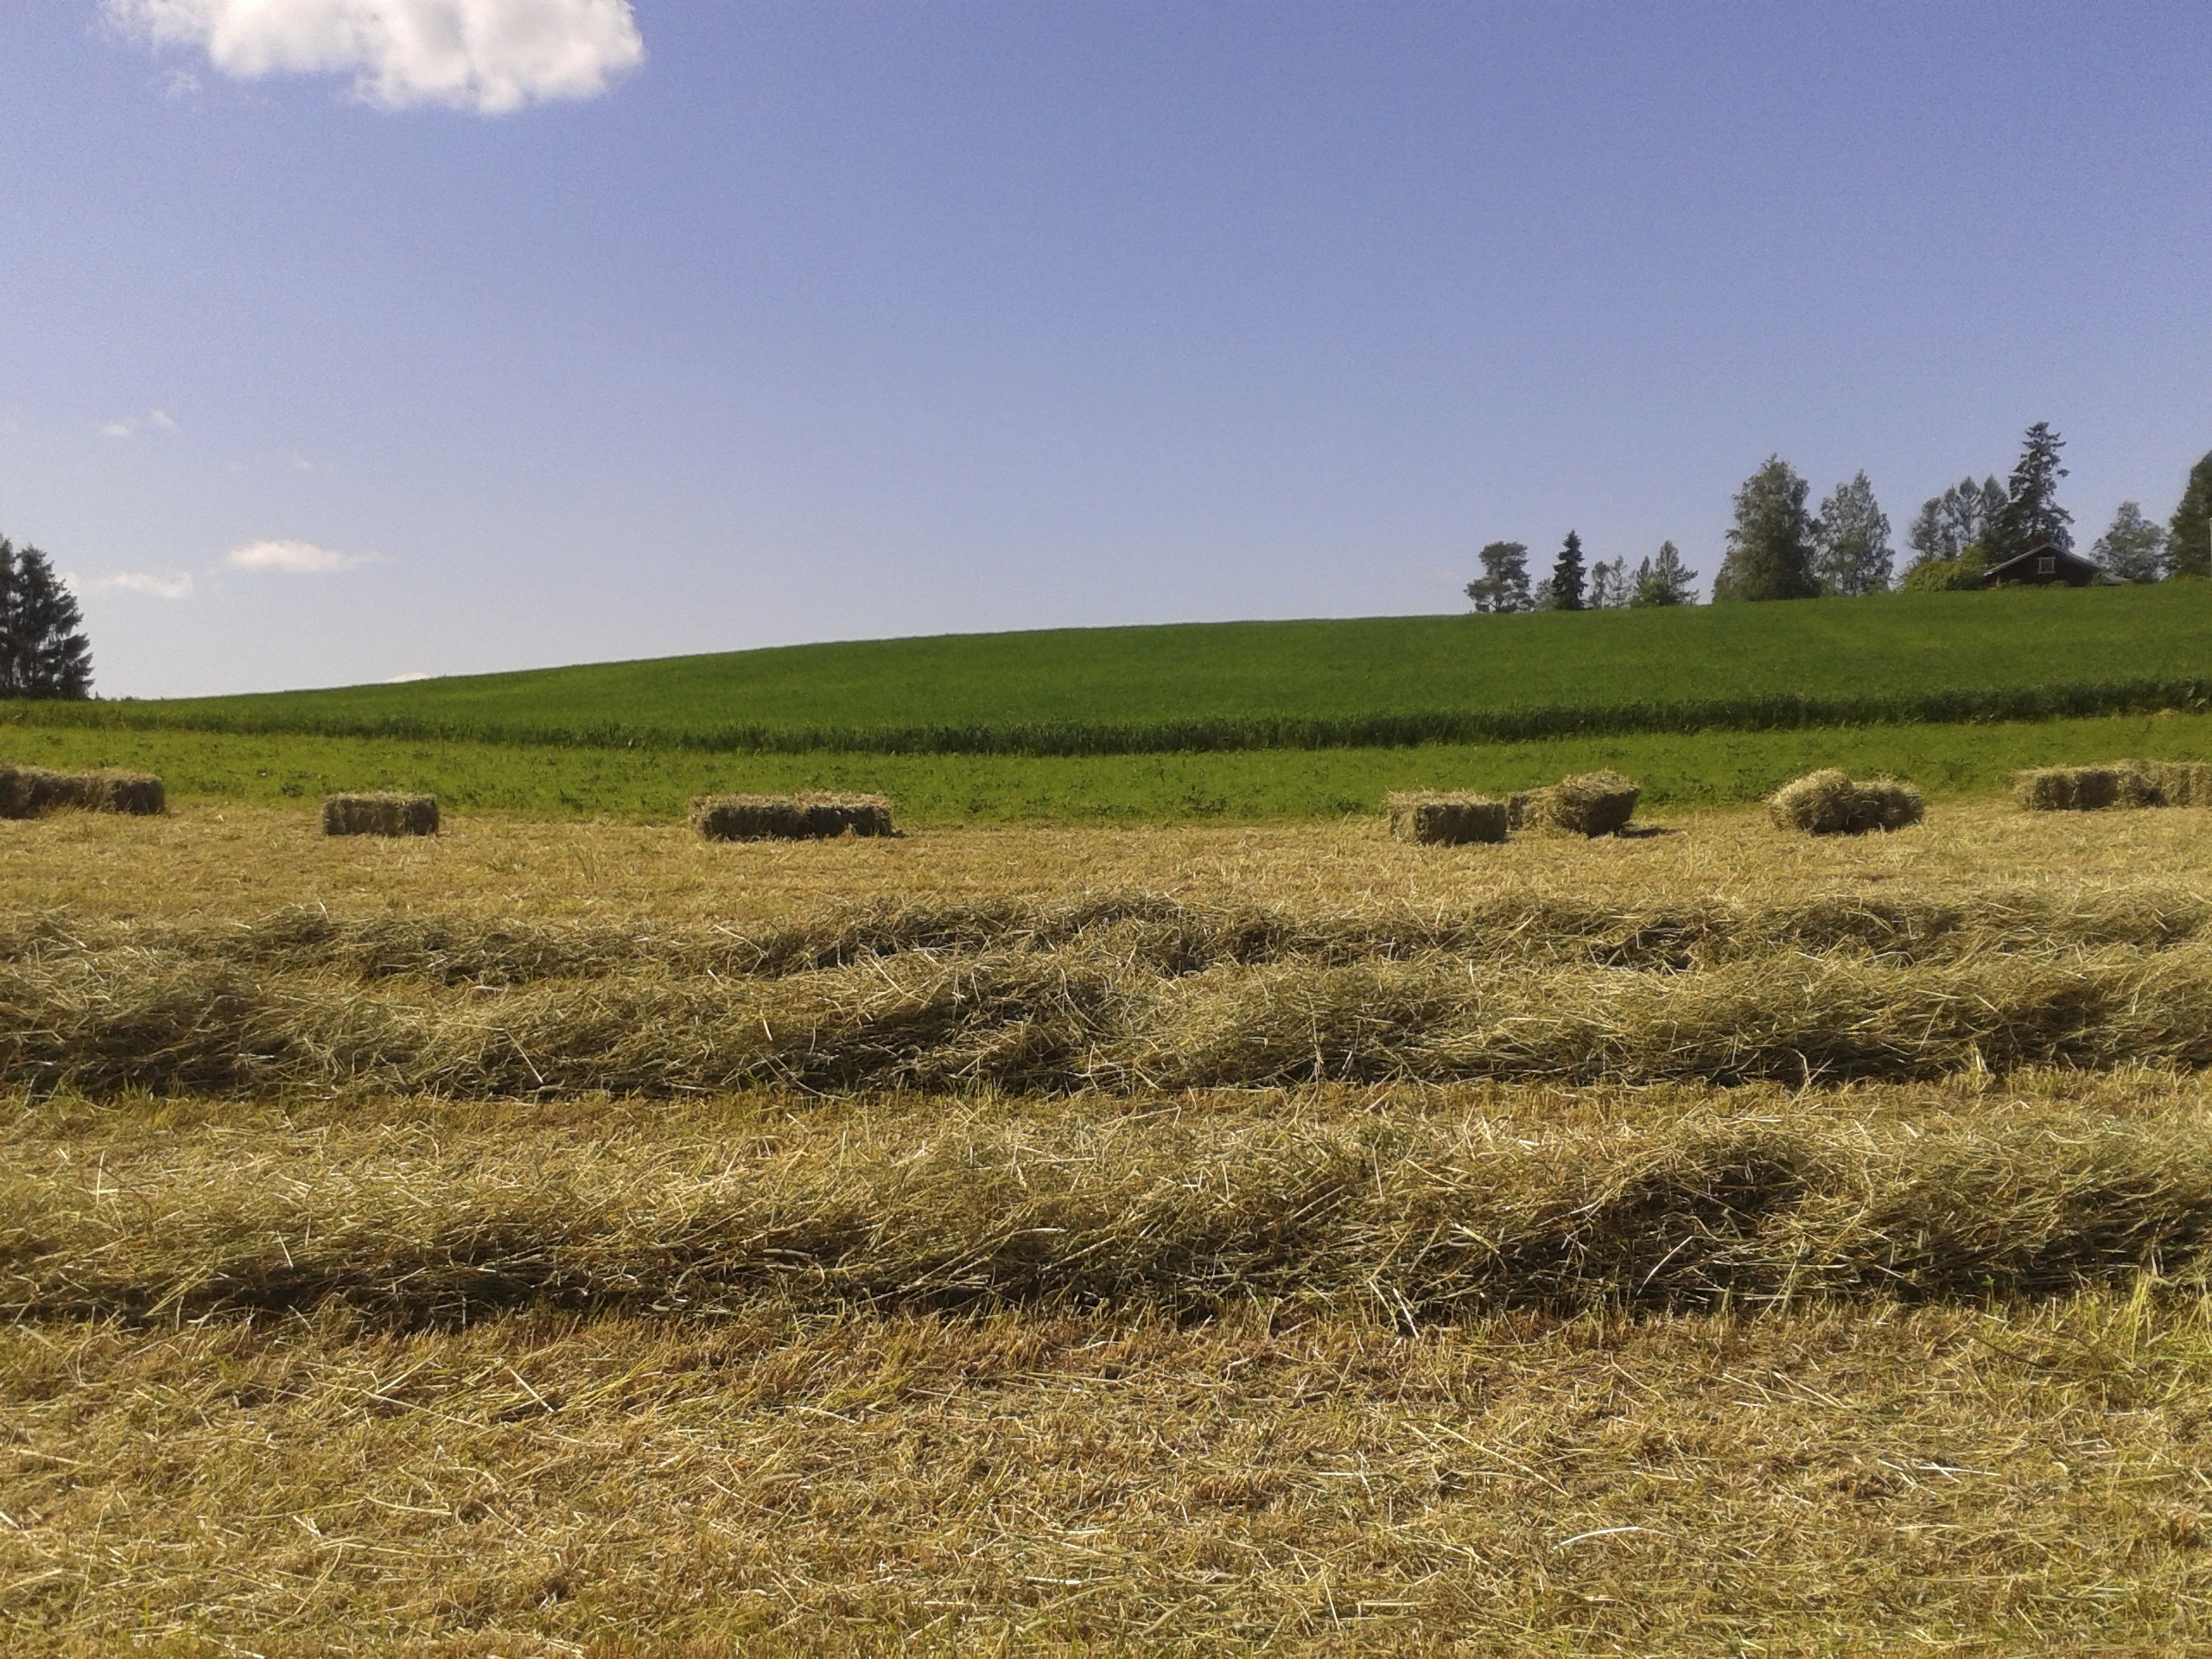
landscape, grass, horizon, marsh, plant, hay, field, farm, meadow, prairie, hill, crop, pasture, soil, agriculture, savanna, plain, grassland, wetland, plateau, habitat, ecosystem, mound, steppe, rural area, natural environment, grass family, land lot, ecoregion